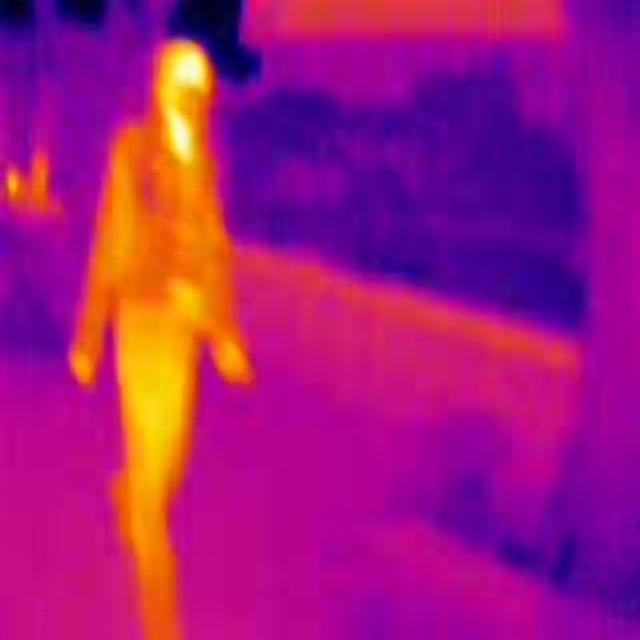
Detected objects:
label: person